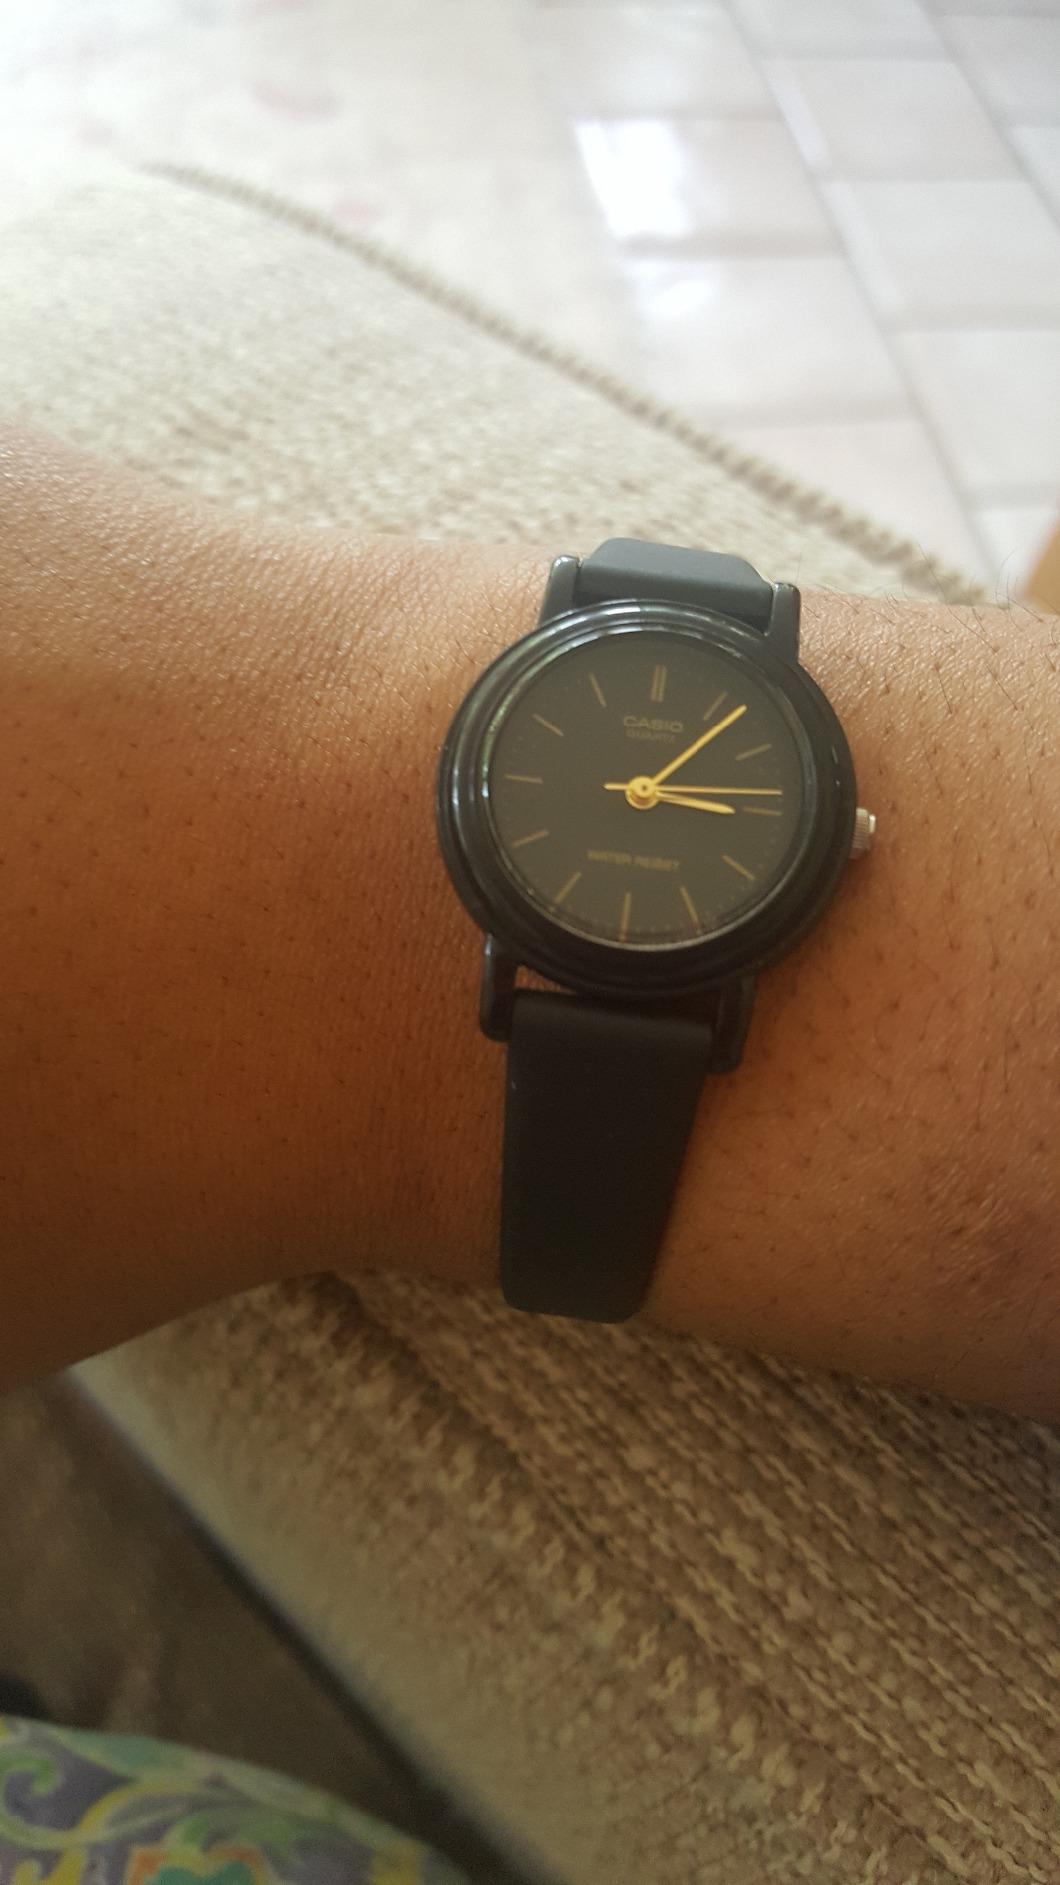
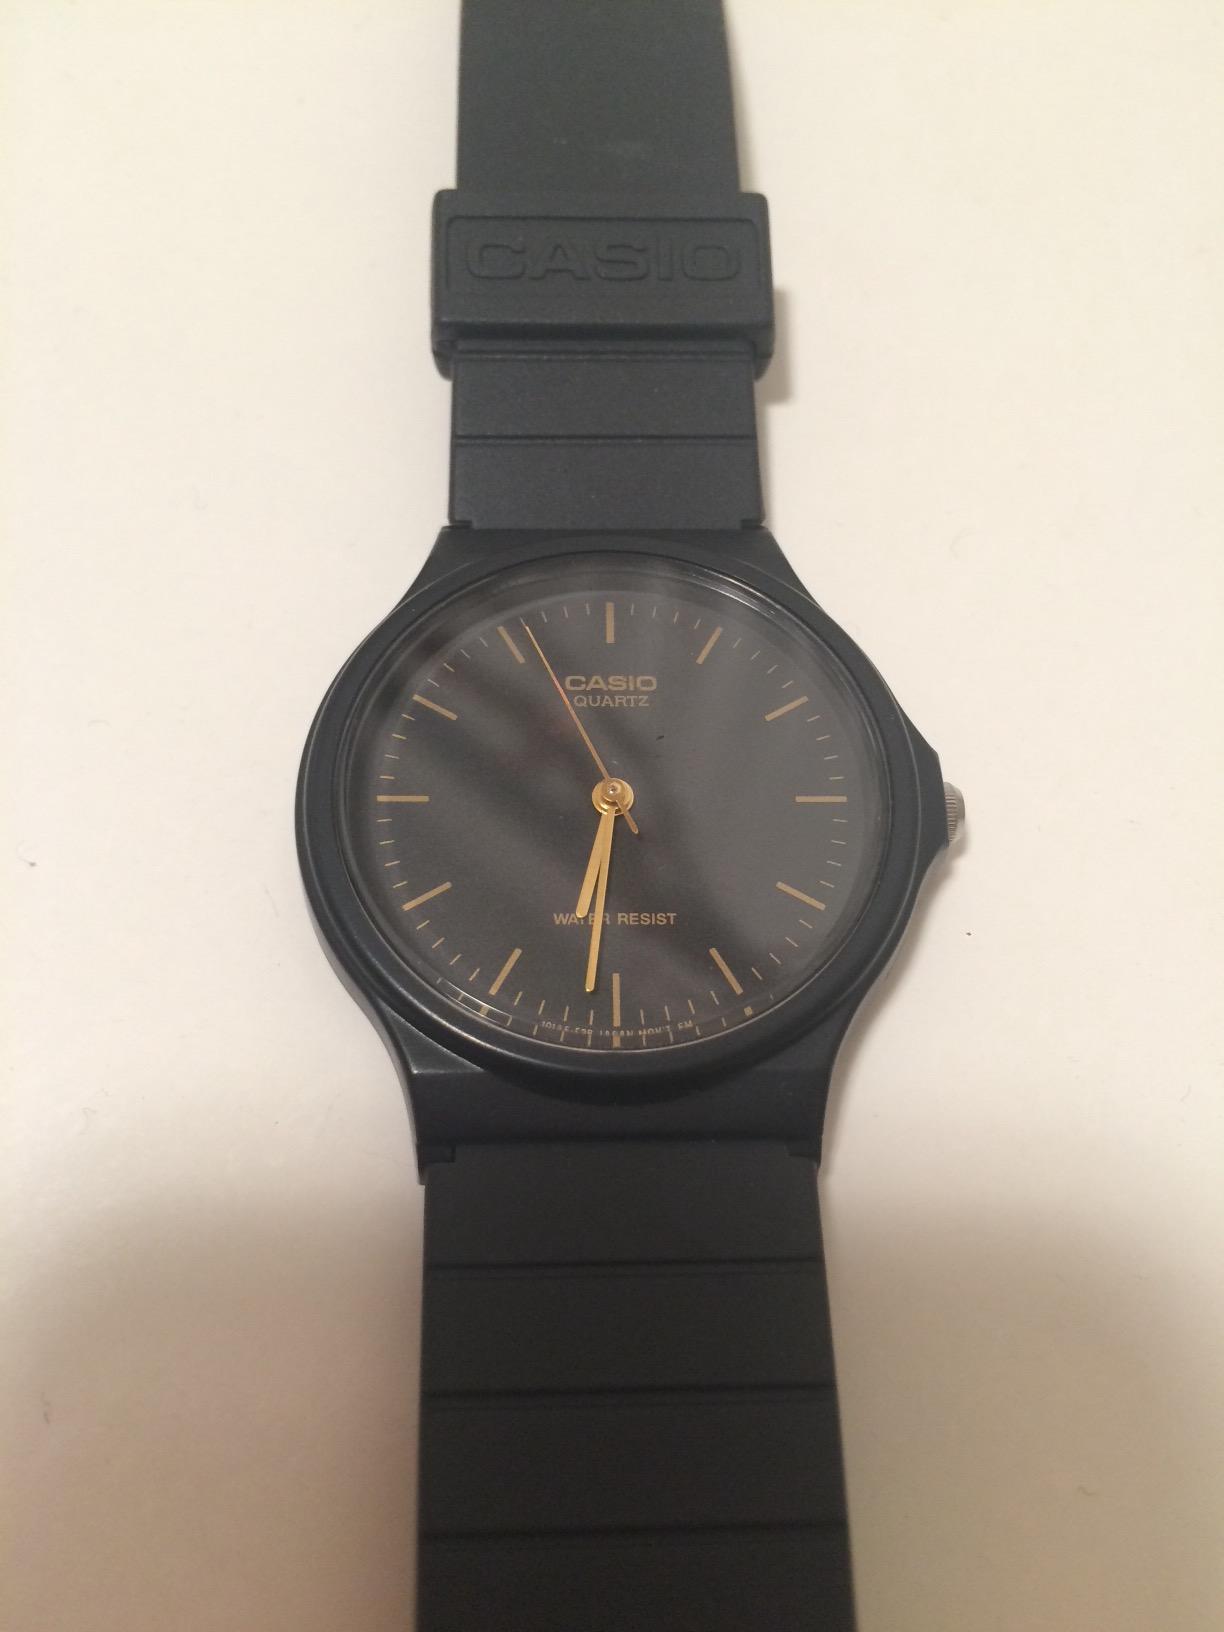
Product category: accessories_watch
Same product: no